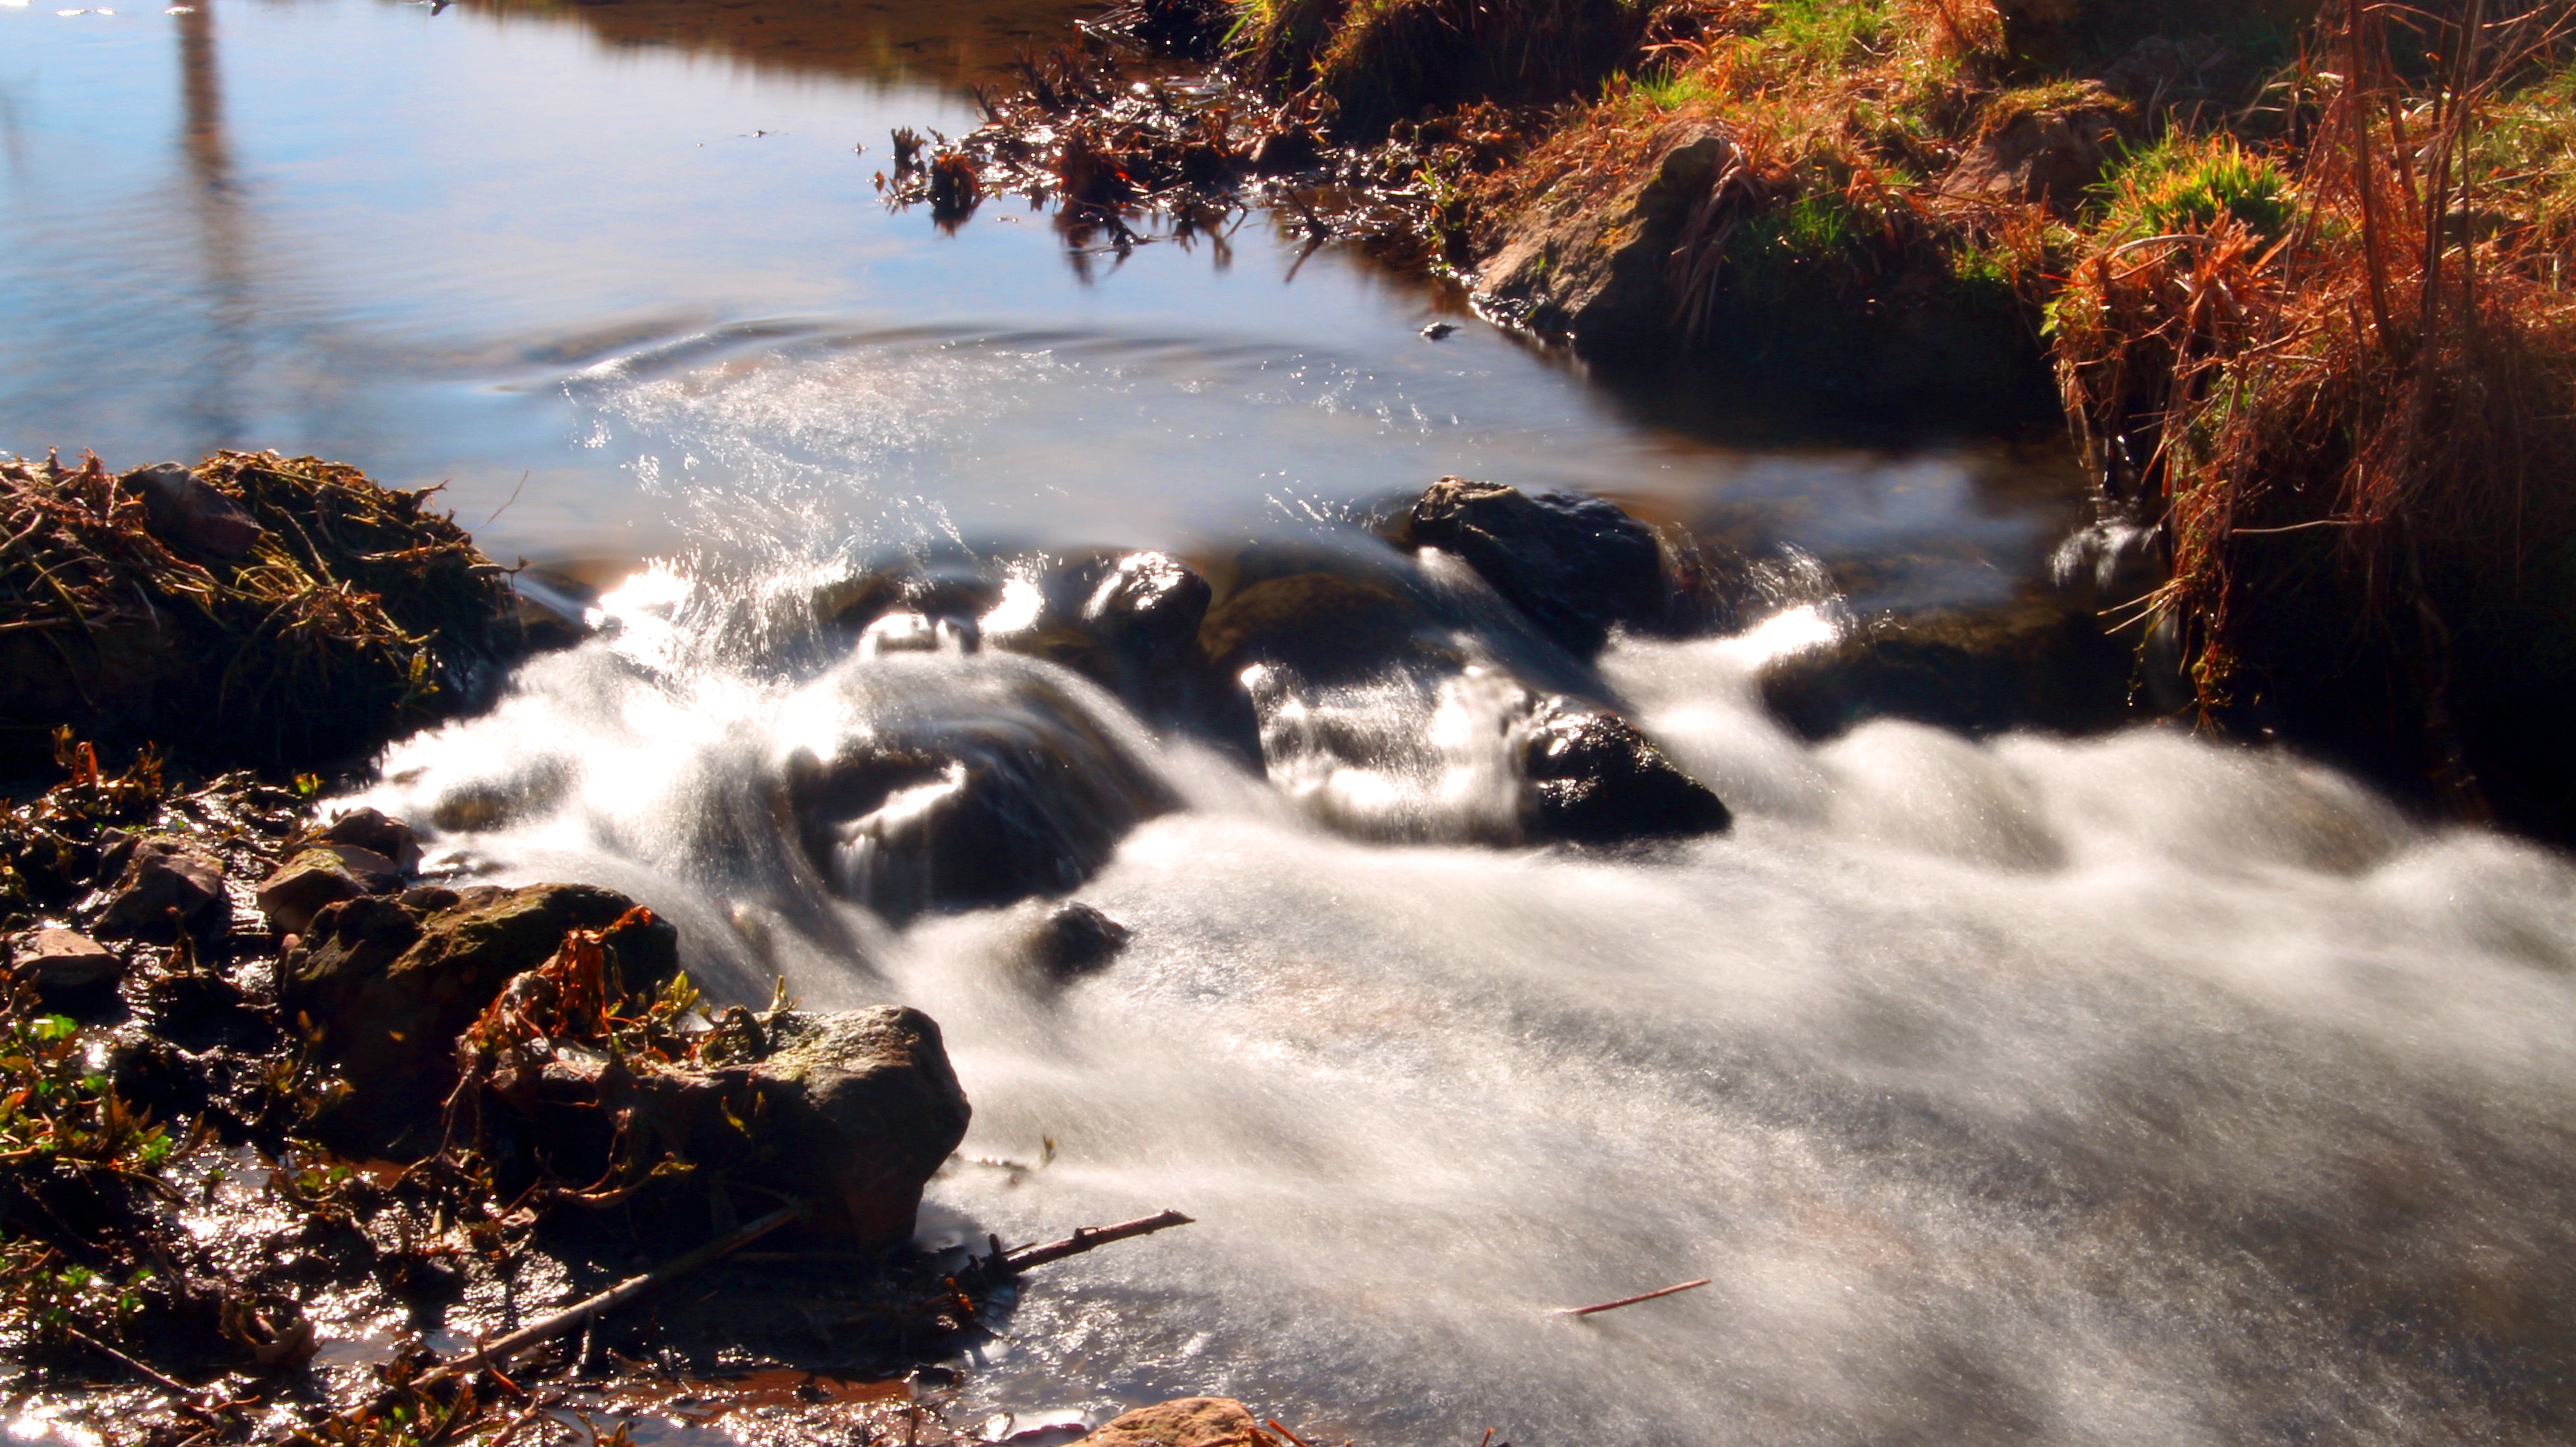
landscape, water, nature, rock, waterfall, wilderness, winter, morning, leaf, river, stream, reflection, smooth, autumn, rapid, season, body of water, exposure, water feature, silky, wiesengrund, length, landform, f rth, atmospheric phenomenon